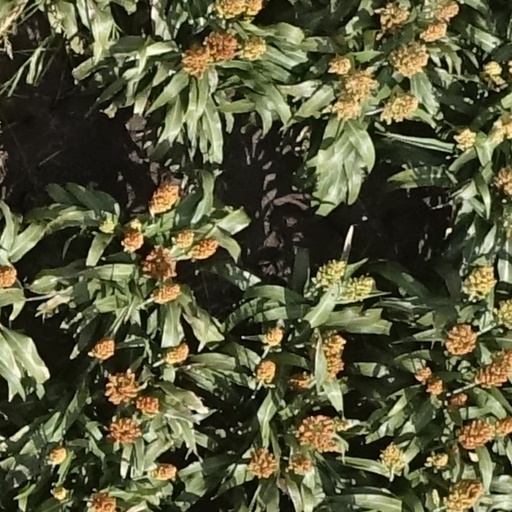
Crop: sorghum